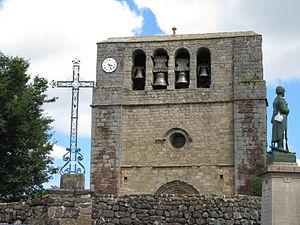
Eglise saint paul du XIIe siecle
Cet article recense les monuments historiques français classés en 1910.
L'église Saint-Paul est une église catholique située à Saint-Paul-de-Tartas, en France.
Cet article recense les monuments historiques de l'est de la Haute-Loire, en France.